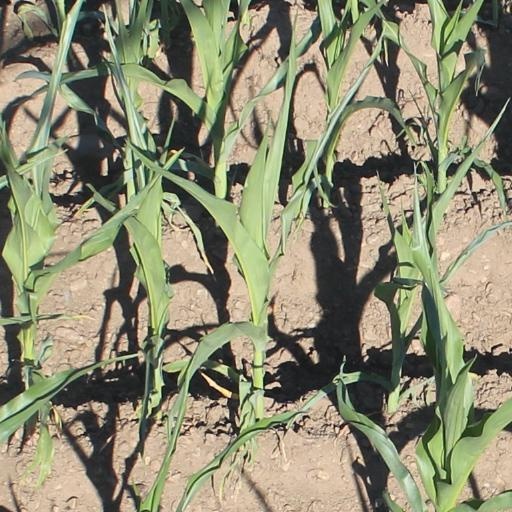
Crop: maize; corn